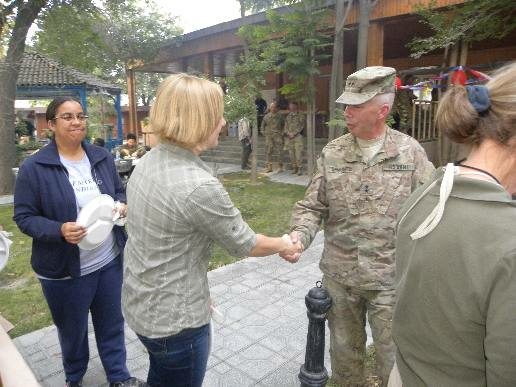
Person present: Yes